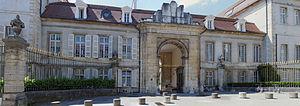
Collège Marcelle-Pardé (ancien lycée Marcelle-Pardé) situé 18, rue Condorcet, à Dijon.
Marcelle Pardé, née le 14 février 1891 à Bourgoin-Jallieu et morte le 20 janvier 1945 à Ravensbrück, est une déportée résistante française.